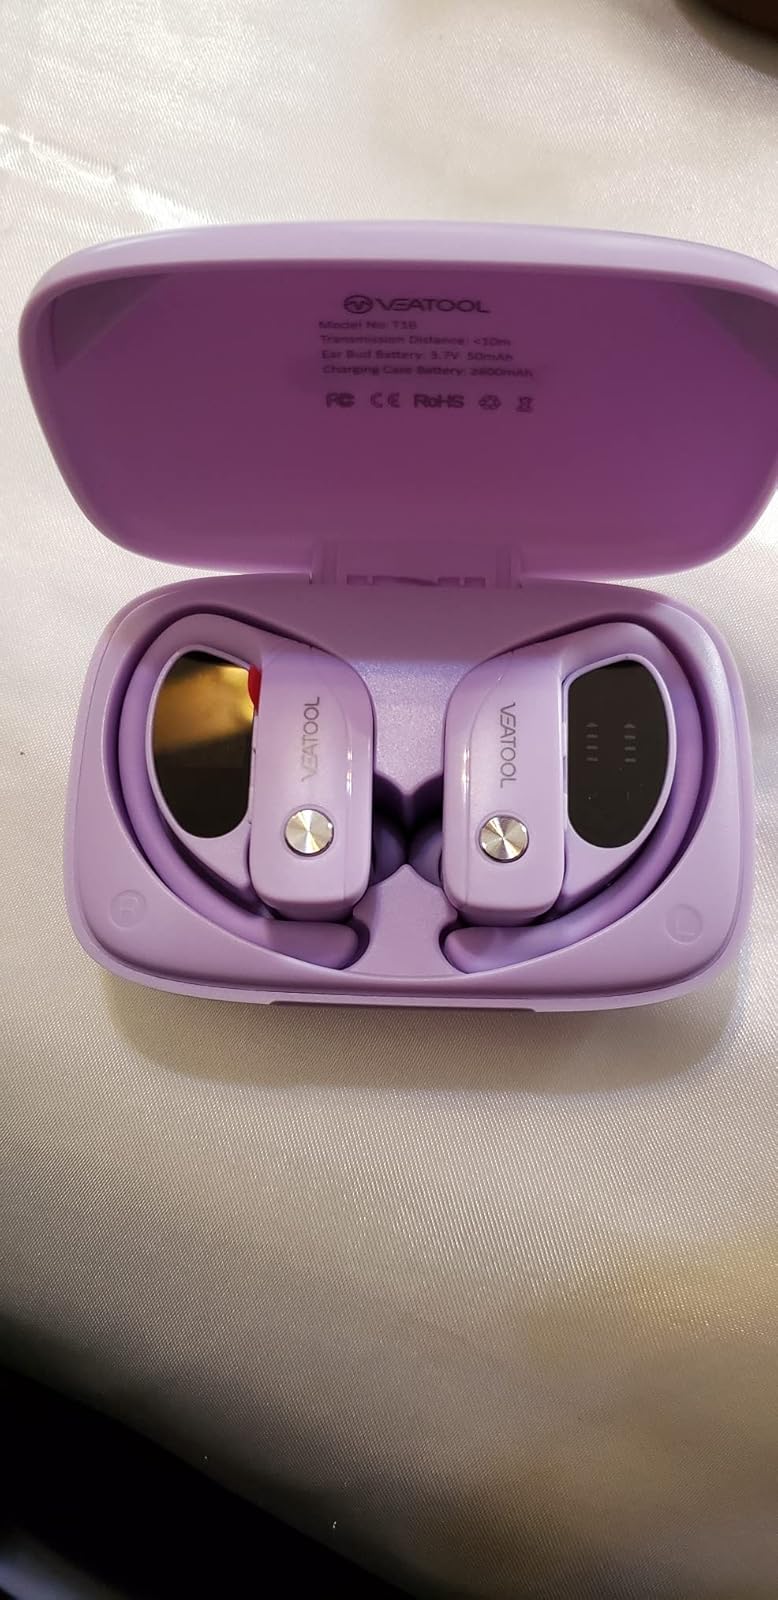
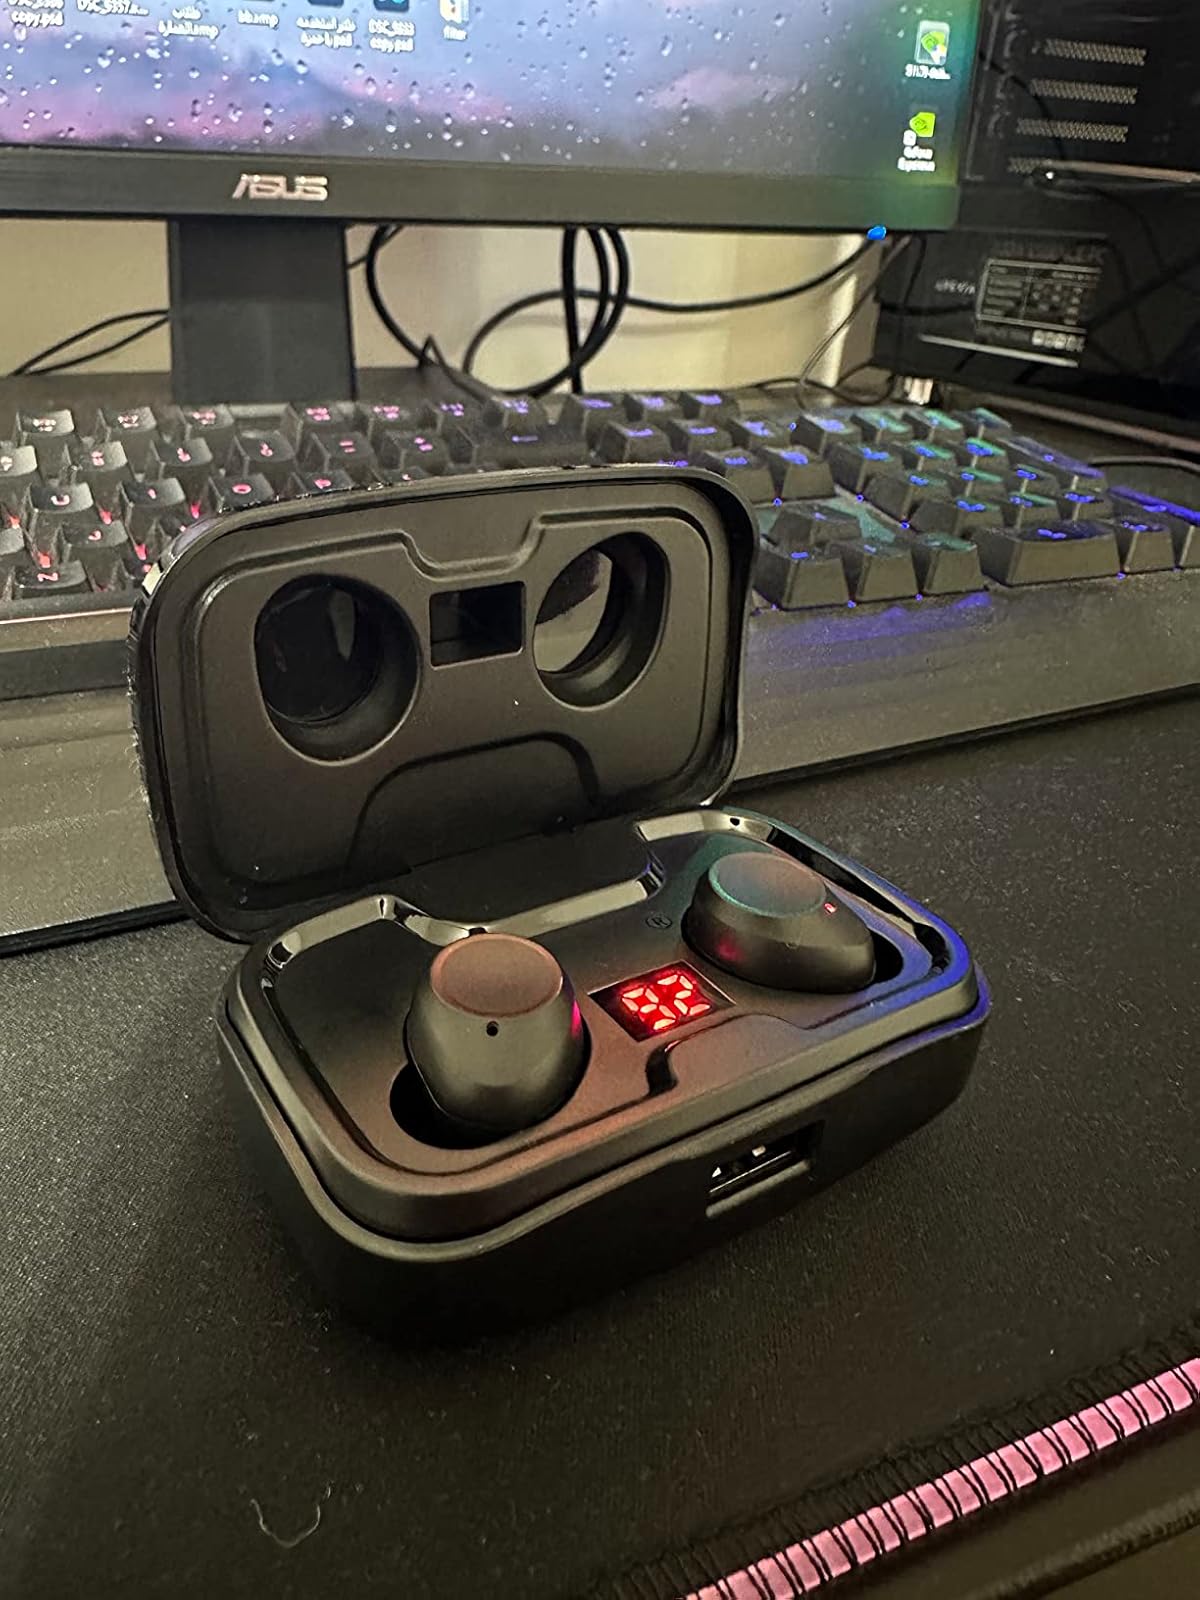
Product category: earbuds
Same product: no